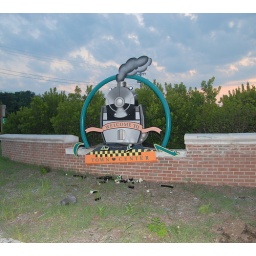
sign that the car hit as it rolled over at the odenton circle , 7-11-2008 , odenton